Mat Brooke

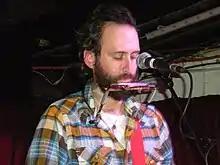
Mat with Grand Archives in London, February 5, 2010

Mathew Etter Brooke is an American musician, best known as the lead singer of American rock band Grand Archives and a former member of the bands Band of Horses and Carissa's Wierd.